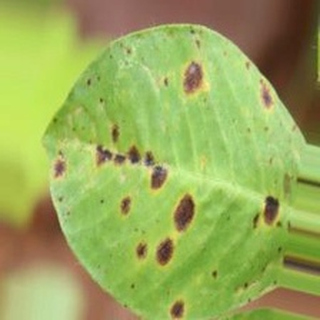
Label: groundnut_late_leaf_spot